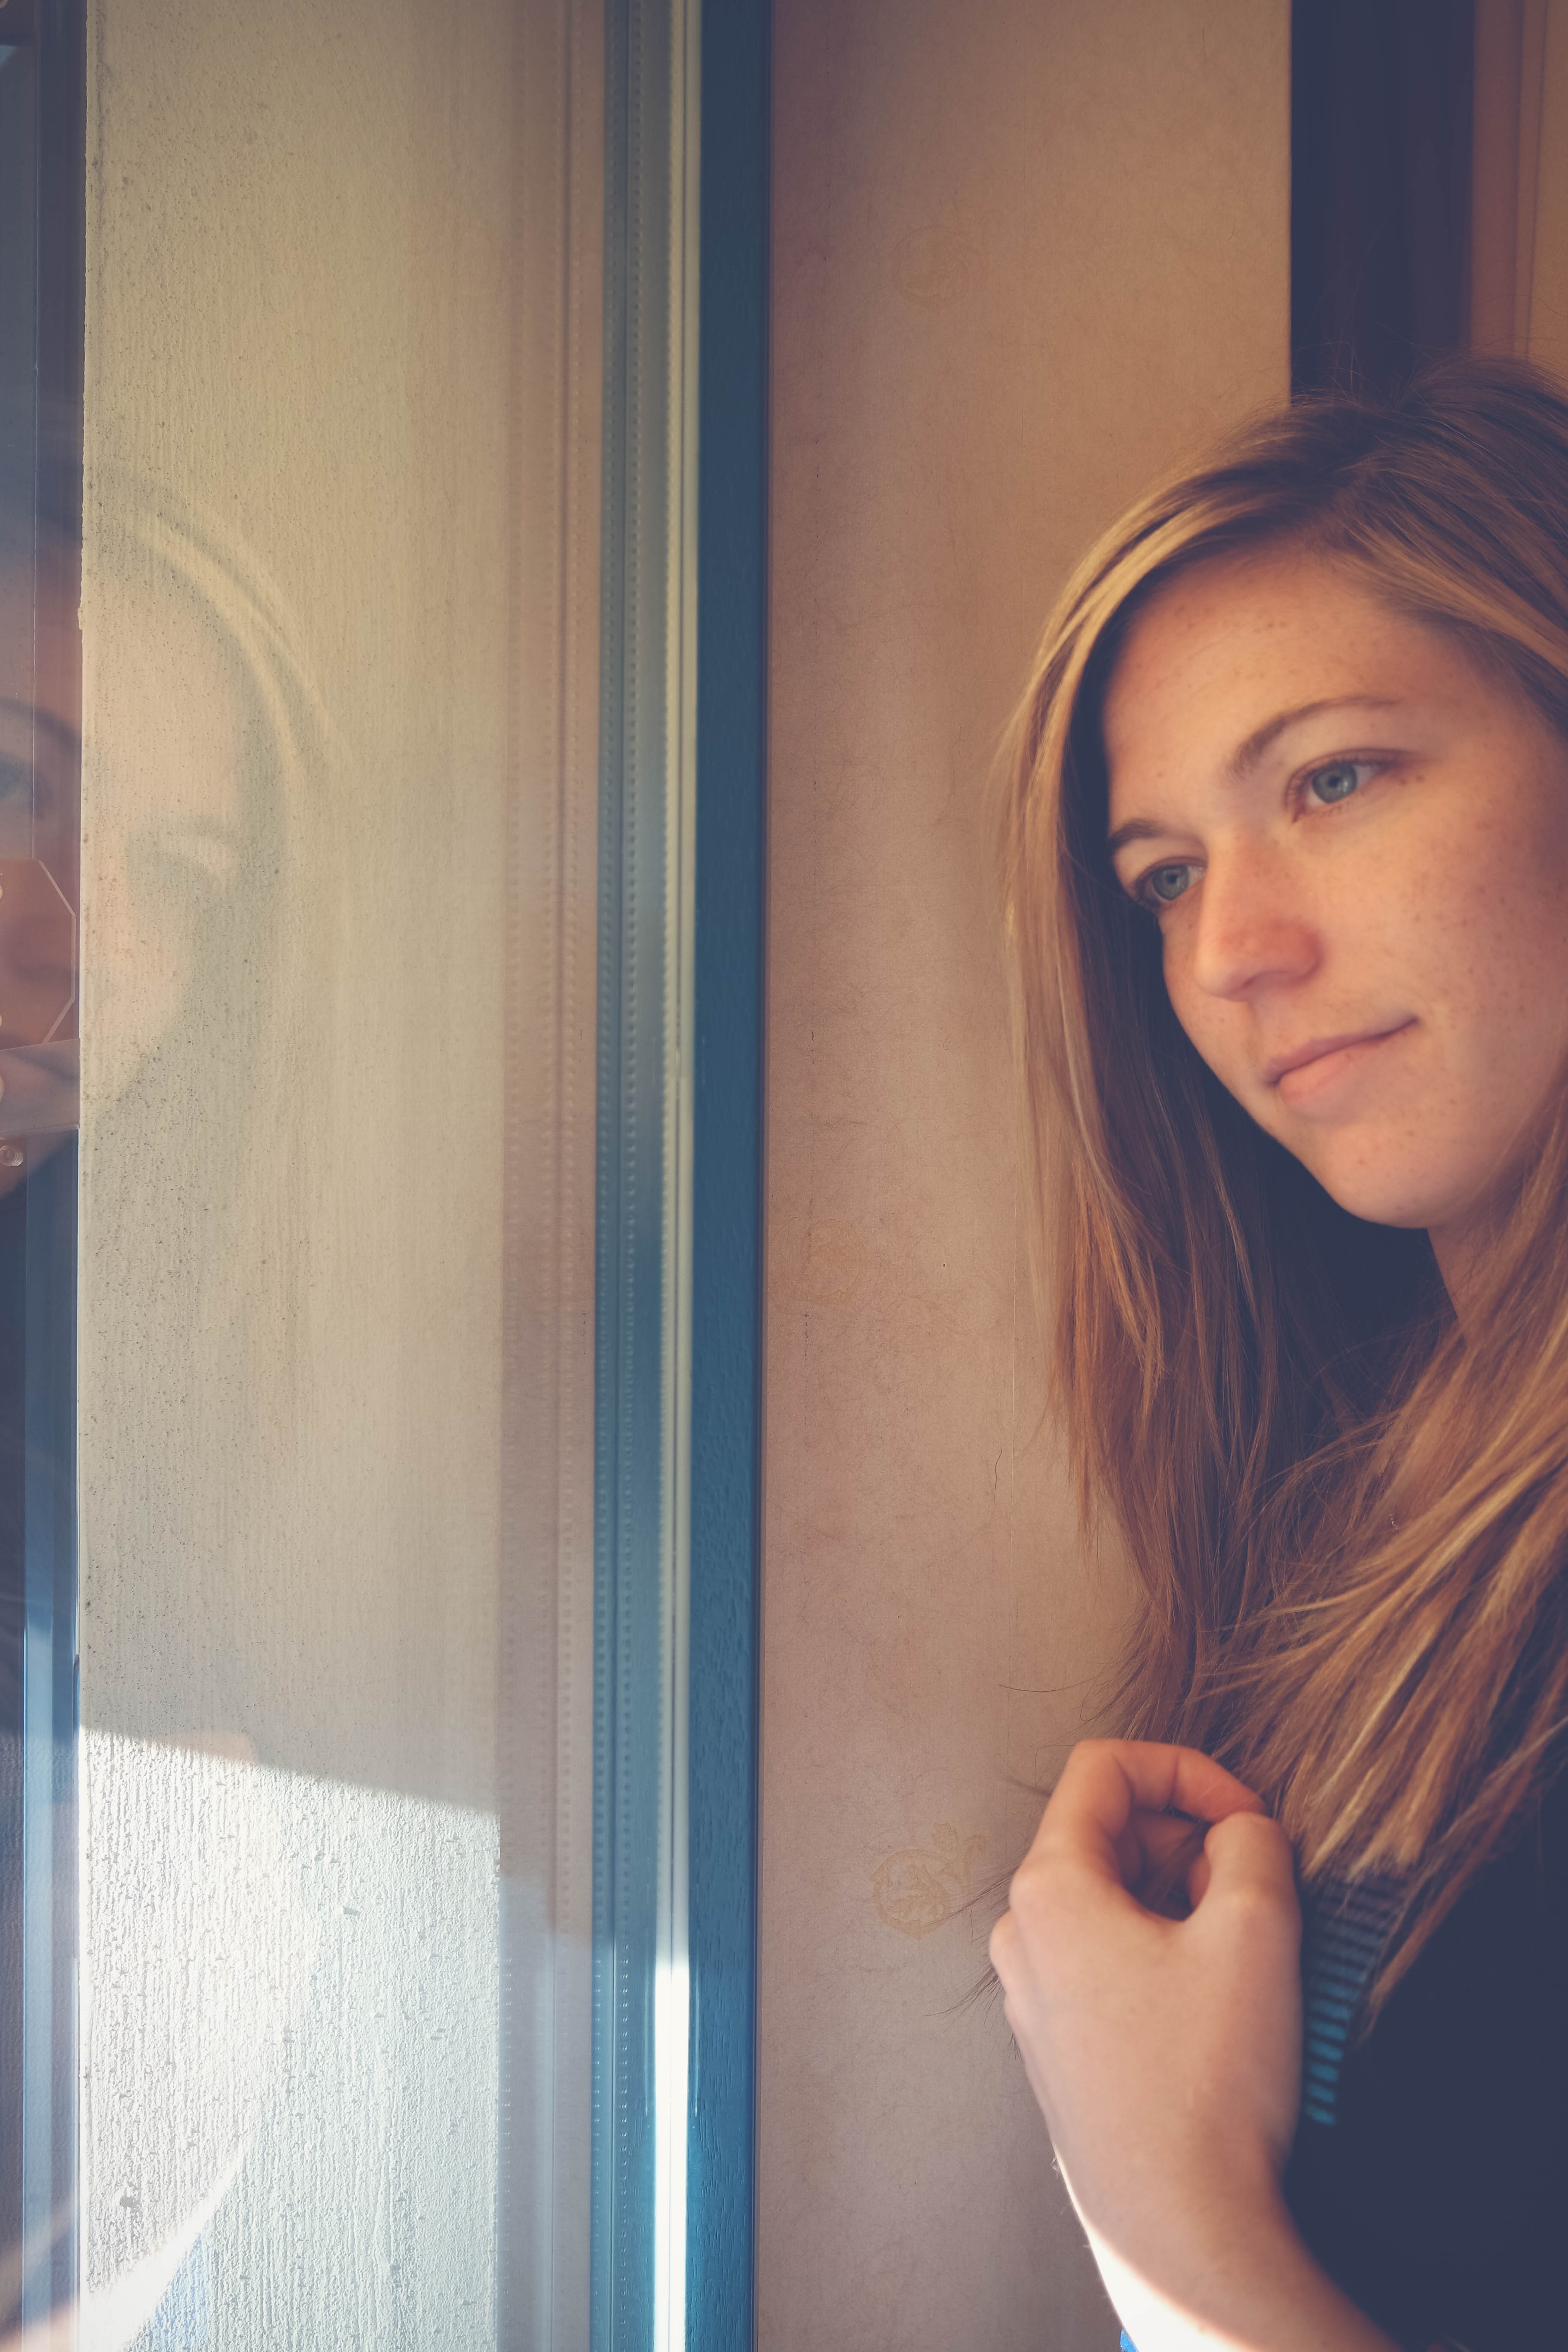
light, girl, woman, white, photography, window, female, portrait, model, young, color, blue, face, happy, women, eye, photograph, skin, snapshot, beauty, beautiful, sexy, blond, image, pretty, shape, sensual, hotel rooms, young women